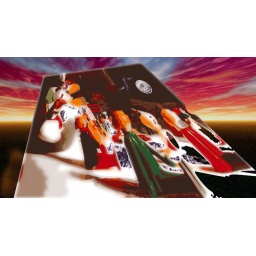
toys flying over the sky